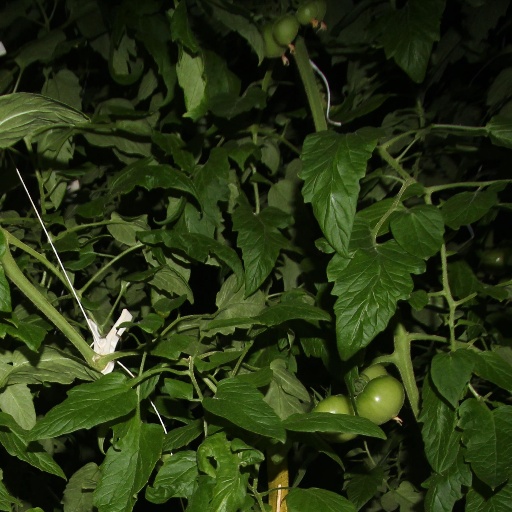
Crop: tomato